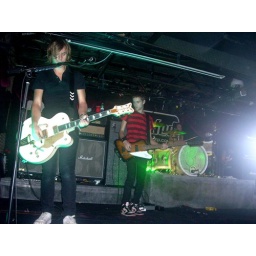
Tonight the bulls are in brooklyn and you're still at home